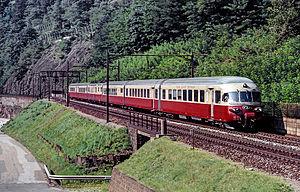
Le TEE Ticino était un train de la catégorie des Trans-Europ-Express qui reliait Zurich à Milan via le tunnel du Gothard, entre 1961 et 1974. Il tenait son nom du Canton du Tessin.
Le TEE Gottardo était un train de la catégorie des Trans-Europ-Express qui reliait Zurich à Milan via le tunnel du Gothard, entre 1961 et 1988. Il doit son nom au massif du Saint-Gothard qu'il traverse de part en part.